Mean 18

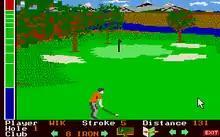
Atari ST screenshot

"Mean 18" includes the Augusta National and Pebble Beach and St. Andrews courses. It uses a 3-click control system, where the first click starts the swing, the second sets the power, and the third sets draw or fade.